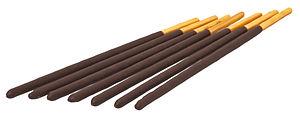
Mikado est le nom européen du biscuit japonais Pocky.
Pocky est un biscuit fabriqué par Ezaki Glico Company au Japon. La première version de Pocky fut vendue en 1965, sous le nom Chocoteck, et consistait en un biscuit fin et en forme de barre recouvert d'un glaçage au chocolat.